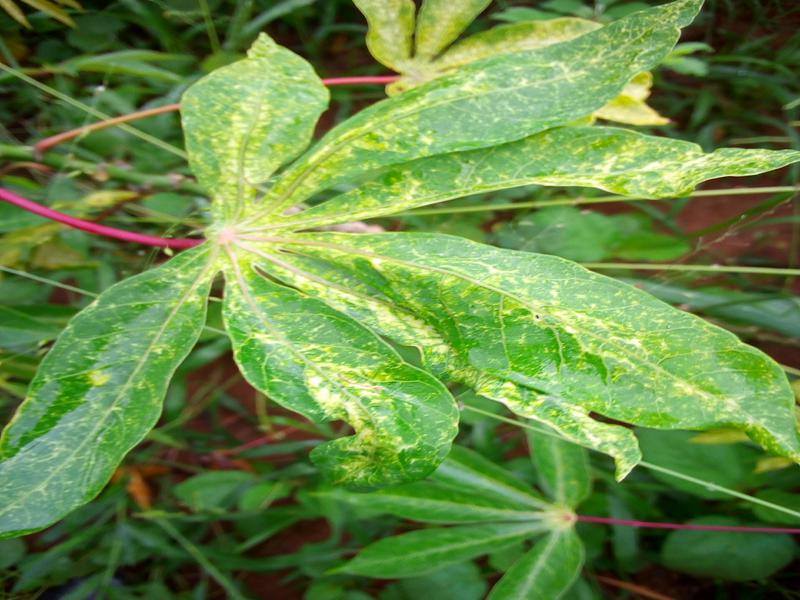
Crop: cassava
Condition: green_mottle